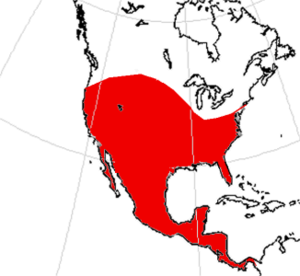
Les Borophaginés plus connus sous le nom de « chiens broyeurs d'os » forment une sous-famille éteinte de canidés. Ils étaient endémiques en Amérique du Nord de l'Oligocène au Pliocène il y a environ entre −33,3 et −2,5 Ma.